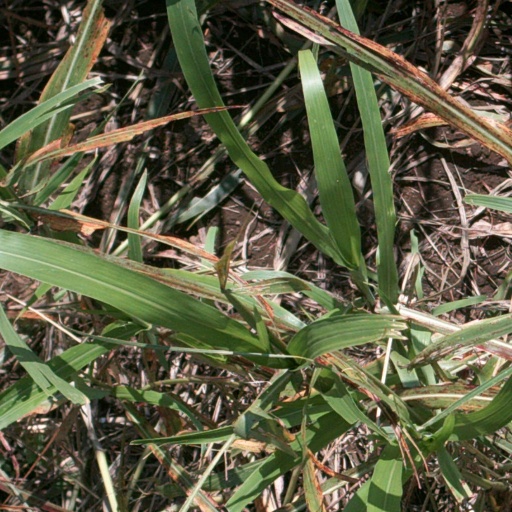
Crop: sorghum